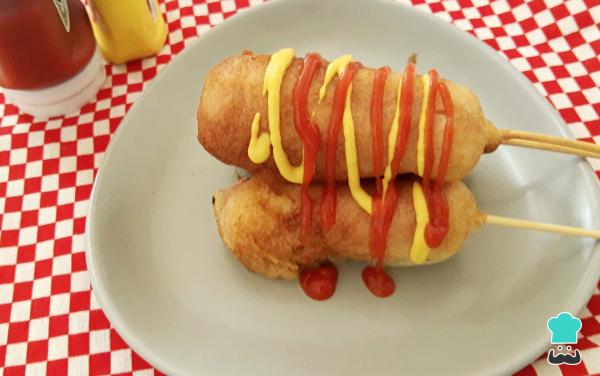
¡Y listos! Sirve tus banderillas con tu aderezo favorito, un poco de mayonesa, mostaza y salsa kétchup.¿Quieres conocer otra receta para elaborar unas banderillas diferentes? En este artículo te enseñamos cómo cocinar unas banderillas de salchicha y queso.